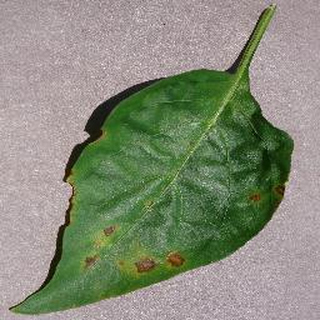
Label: bell_pepper_bacterial_spot